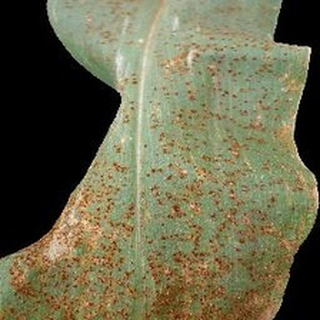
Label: corn_common_rust